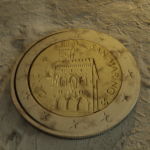
Coin value: 2euro
Country: sm
Edition: 2010